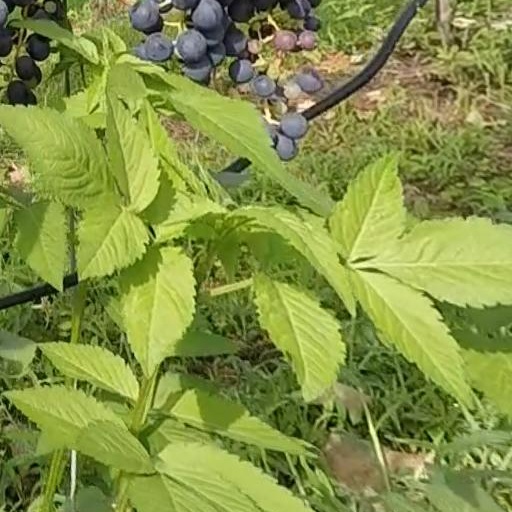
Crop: grape